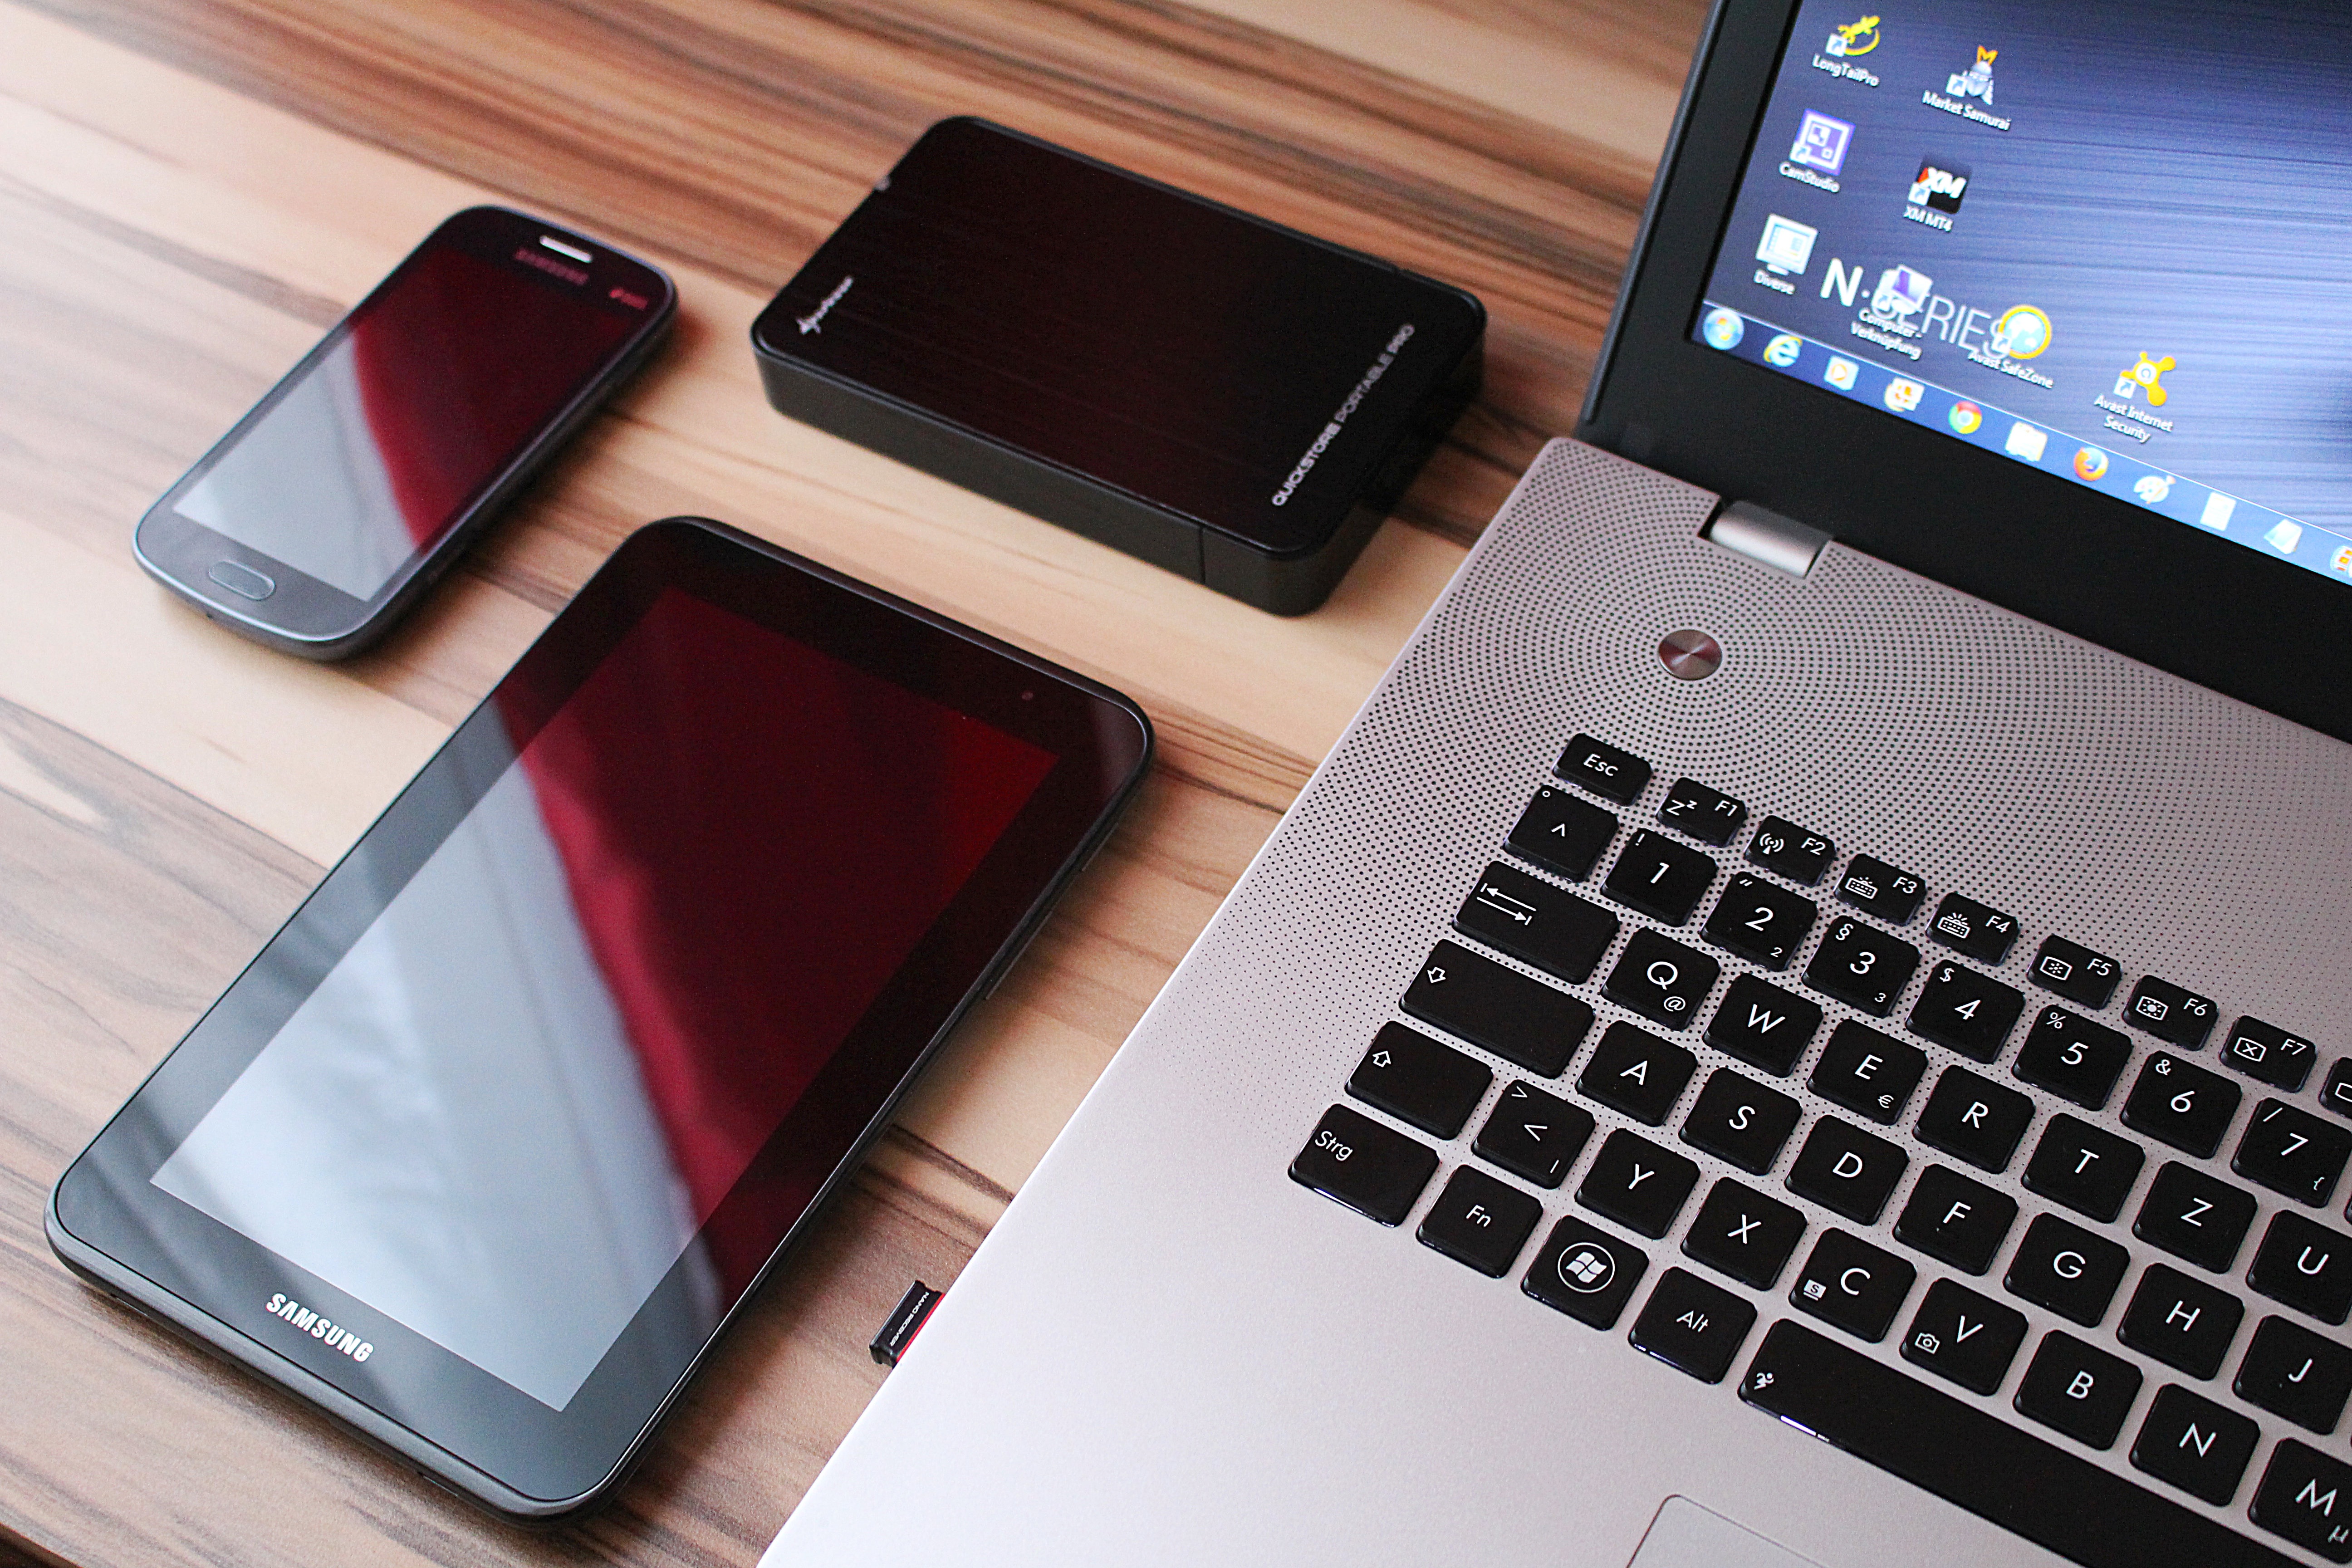
laptop, smartphone, technology, tablet, gadget, mobile phone, brand, multimedia, hard drive, personal computer, tablet computer, electronic device, computer hardware